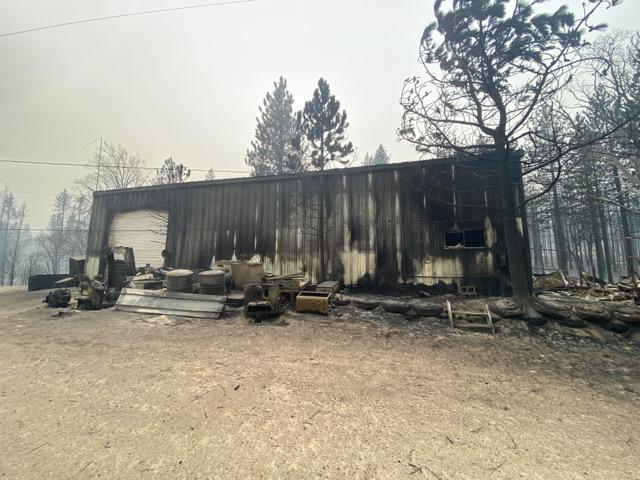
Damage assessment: destroyed